Röhss family

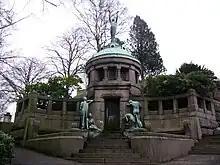
Mausoleum of August Röhss

Röhss was a family of merchants in the city of Gothenburg, Sweden, noteworthy through their significant donations to several local and national institutions.